Ray Fitzgerald (journalist)

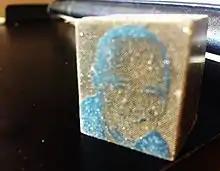
Printers block of the Ray Fitzgerald column mug shot in the Boston Globe circa 1974 (courtesy of Dan Shaughnessy)

Fitzgerald used a wry and observant sense of humor in his columns. Excerpts from a column he wrote when the recently retired Tom Fitzgerald was given the 1978 Lester Patrick Trophy for outstanding service to hockey in the USA show his wit: